Black Seminoles

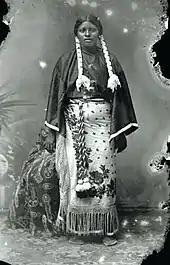
Diana Fletcher (b. 1838), a Black Seminole who was adopted into the Kiowa tribe

Facing the threat of enslavement, the Black Seminole leader John Horse and about 180 Black Seminoles staged a mass escape in 1849 to northern Mexico, where slavery had been abolished twenty years earlier. The Black fugitives crossed to freedom in July 1850. They rode with a faction of traditionalist Seminole under the chief "Coacochee", who led the expedition. The Mexican government welcomed the Seminole allies as border guards on the frontier, and they settled at , Coahuila.